Sharron Proulx-Turner

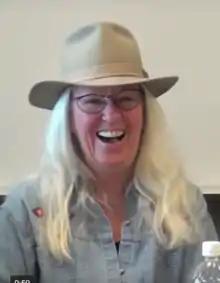
Proulx-Turner in 2009

Sharron Proulx-Turner (pseudonym, Becky Lane; d. November 2016) was a two-spirit Métis writer. She investigated themes of Métis storytelling and was recognized as a mentor to other writers.